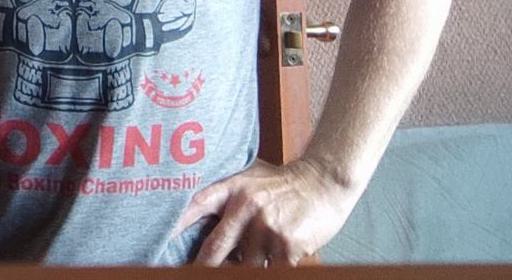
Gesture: no_gesture